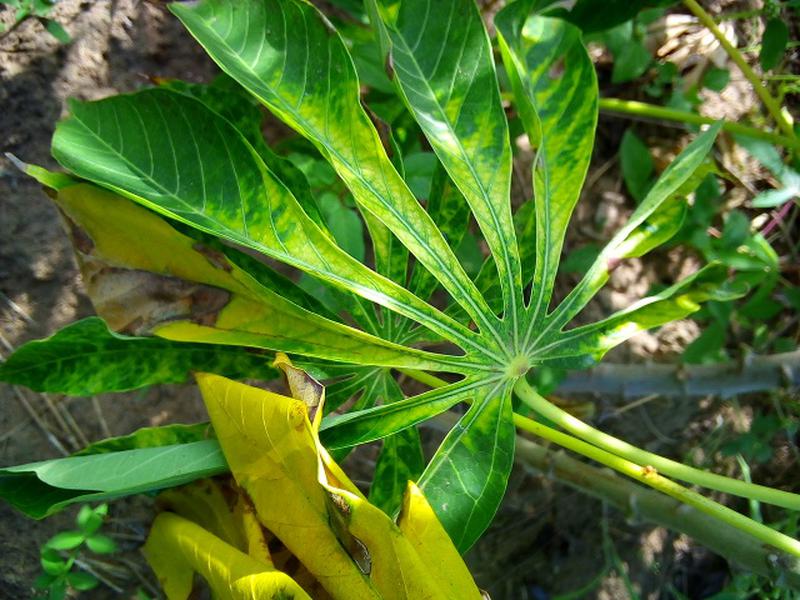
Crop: cassava
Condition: mosaic_disease